Klawock Airport

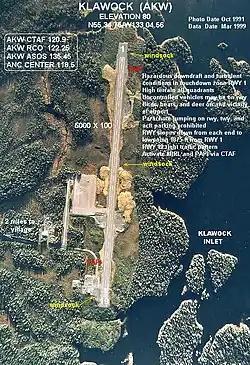
Overhead-Southwest

Klawock Airport is a state-owned public-use airport located two nautical miles (3.7 km) northeast of the central business district of Klawock, a city in the Prince of Wales-Hyder Census Area of the U.S. state of Alaska.